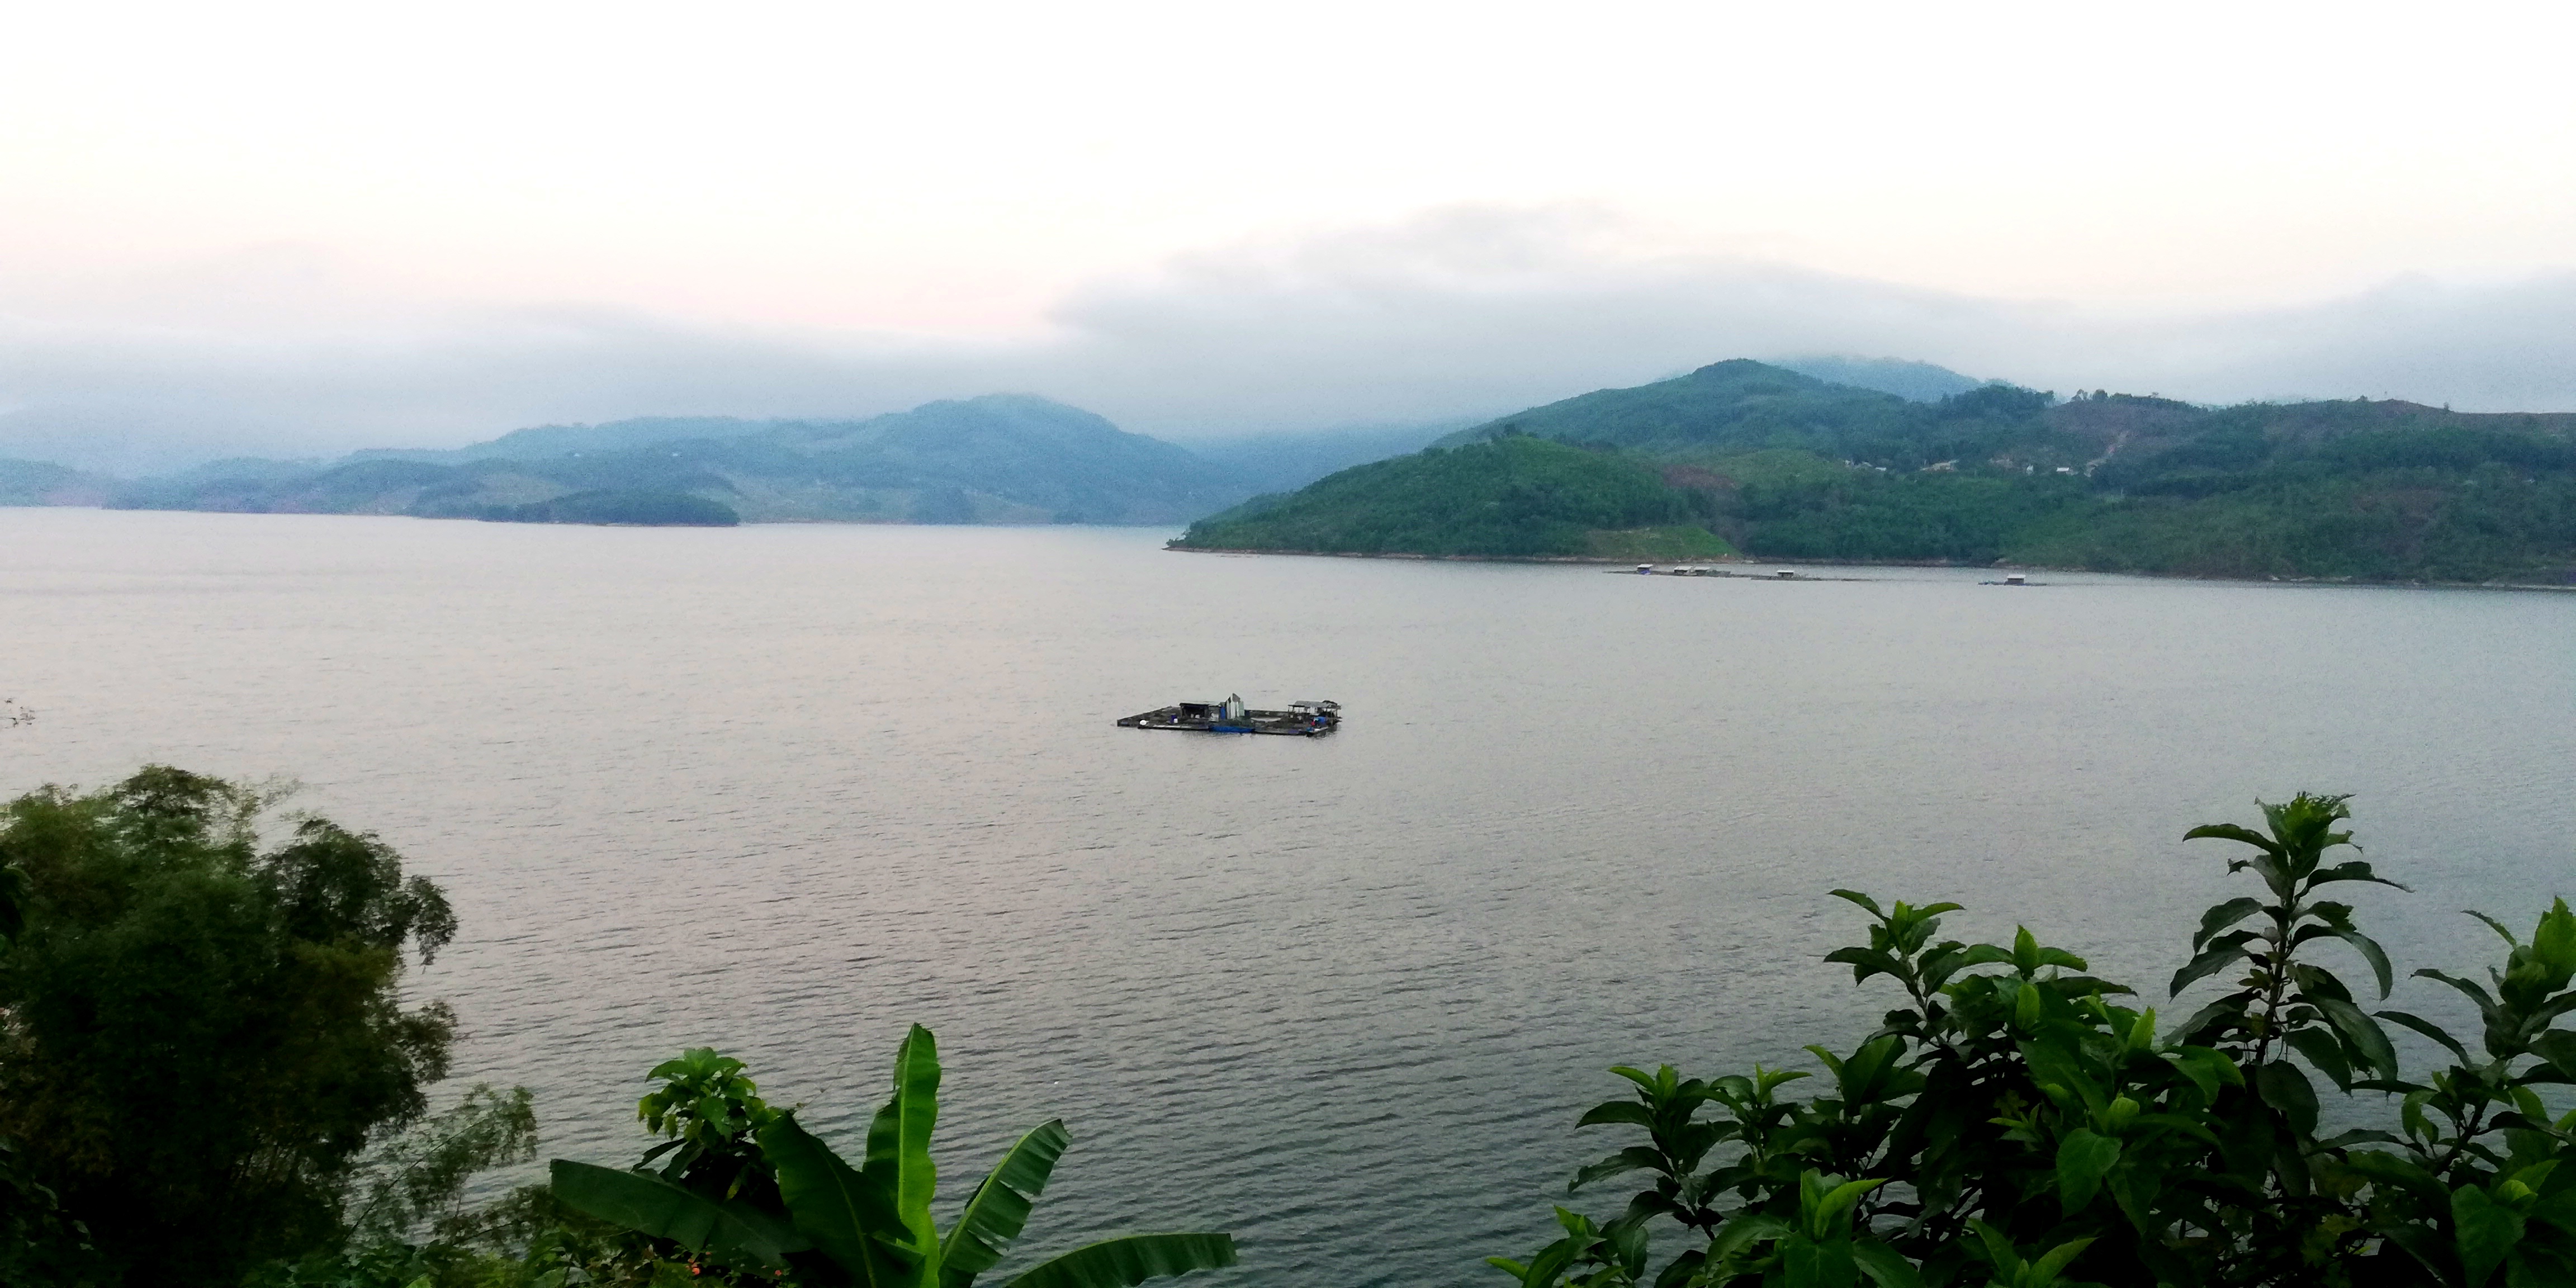
natural, body of water, water resources, highland, nature, lake, water, loch, reservoir, lake district, hill station, atmospheric phenomenon, natural landscape, river, sound, bay, sky, coastal and oceanic landforms, coast, sea, waterway, hill, calm, fjord, mount scenery, bank, inlet, landscape, fell, tarn, cove, mountain